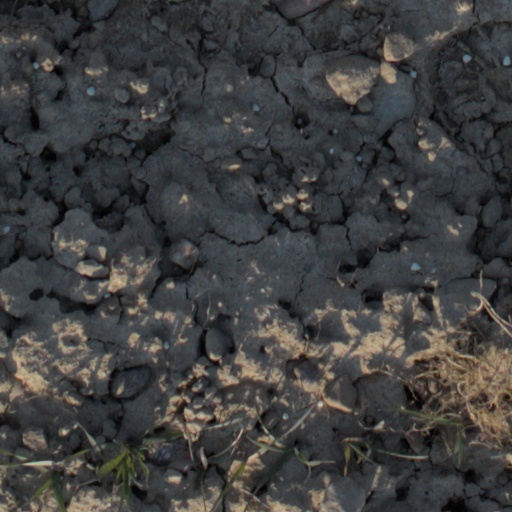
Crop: wheat